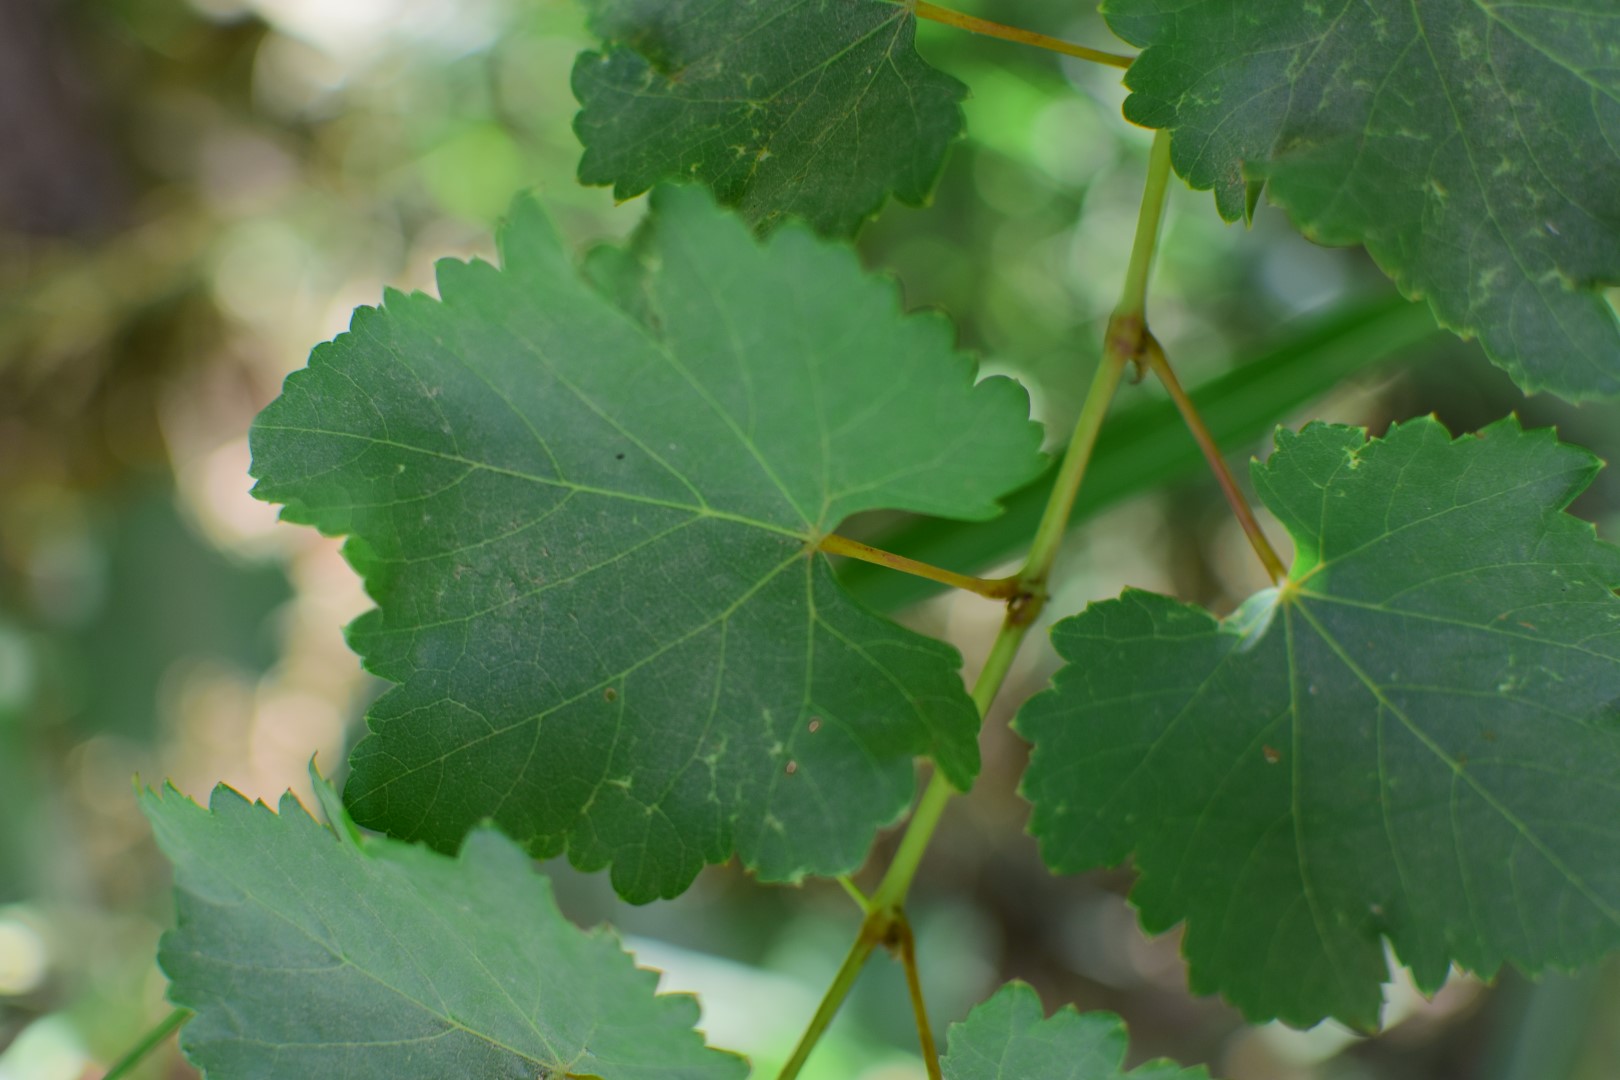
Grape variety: Frinsi